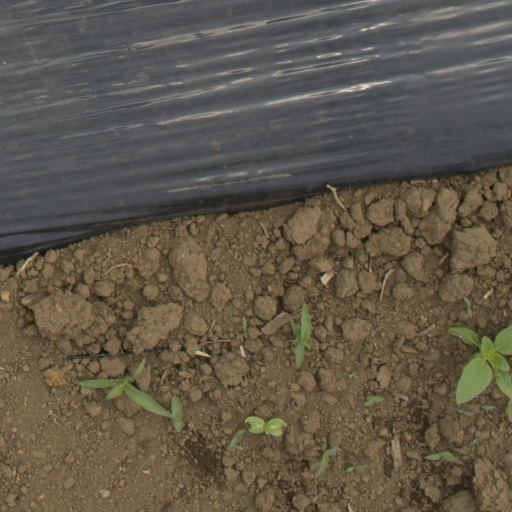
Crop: Jerusalem artichoke